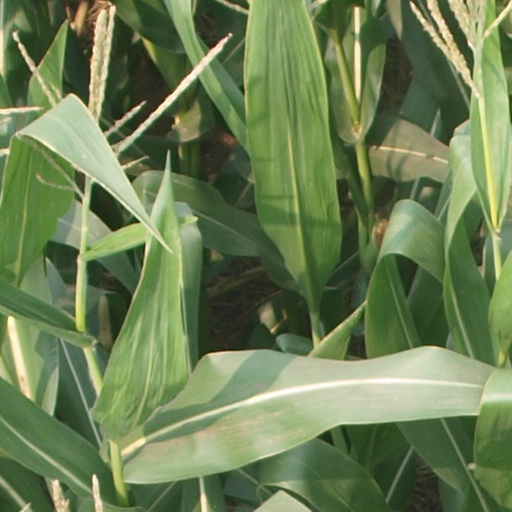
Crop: maize; corn